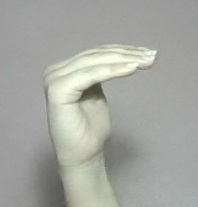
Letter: haa